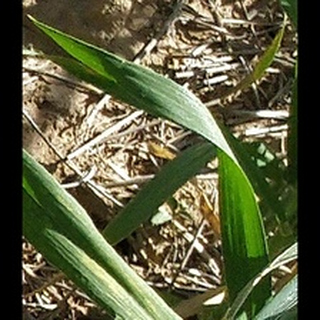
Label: healthy_wheat